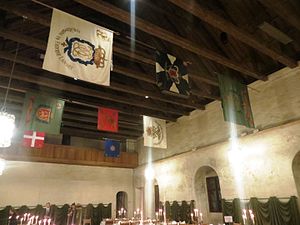
Ærkebispegården / Kongens gård
Hallen i østfløjen.
Ærkebispegården i Trondheim er et slotsanlæg i sten på 100 x 100 meter, der ligger i Trondheim, Norge lige ved siden af Nidarosdomen mod nord.